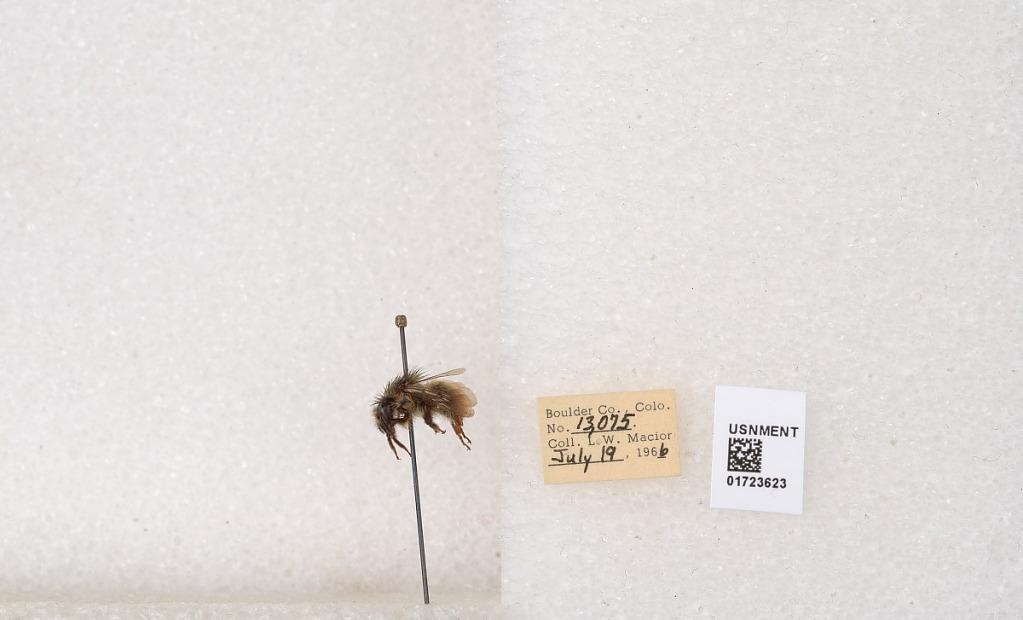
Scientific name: Bombus flavifrons Cresson
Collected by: L. Macior
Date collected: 1966-7-19
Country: United States
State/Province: Colorado
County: Boulder
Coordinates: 40.0925, -105.358